EvCard

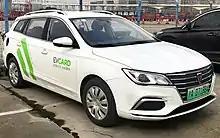
Roewe Ei5 EvCard car in Shanghai

The total subscribers is more than 1.2 million people meaning it is one of the largest such services in the world. Their customer base mainly comprises university students and teachers and the self-employed. The majority of the users are between 21 and 35 years old, about 70% of whom are men.